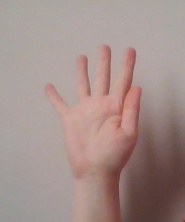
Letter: sheen